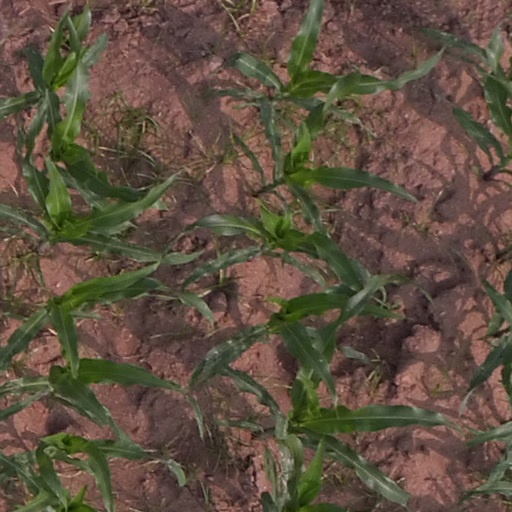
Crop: maize; corn